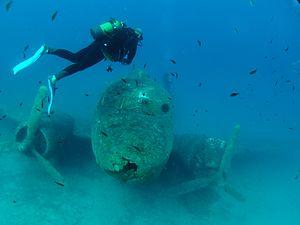
Le Douglas DC-3 est un avion de transport bimoteur à hélices, produit par la compagnie américaine Douglas Aircraft entre 1936 et 1945. Sa vitesse et son rayon d'action révolutionnèrent le transport aérien.
Kaş est une ville et un district de la province d'Antalya en Turquie. Elle est située à 30 km de Kalkan, connue dans l'Antiquité sous le nom d'Antiphellus ou Antiphellos.